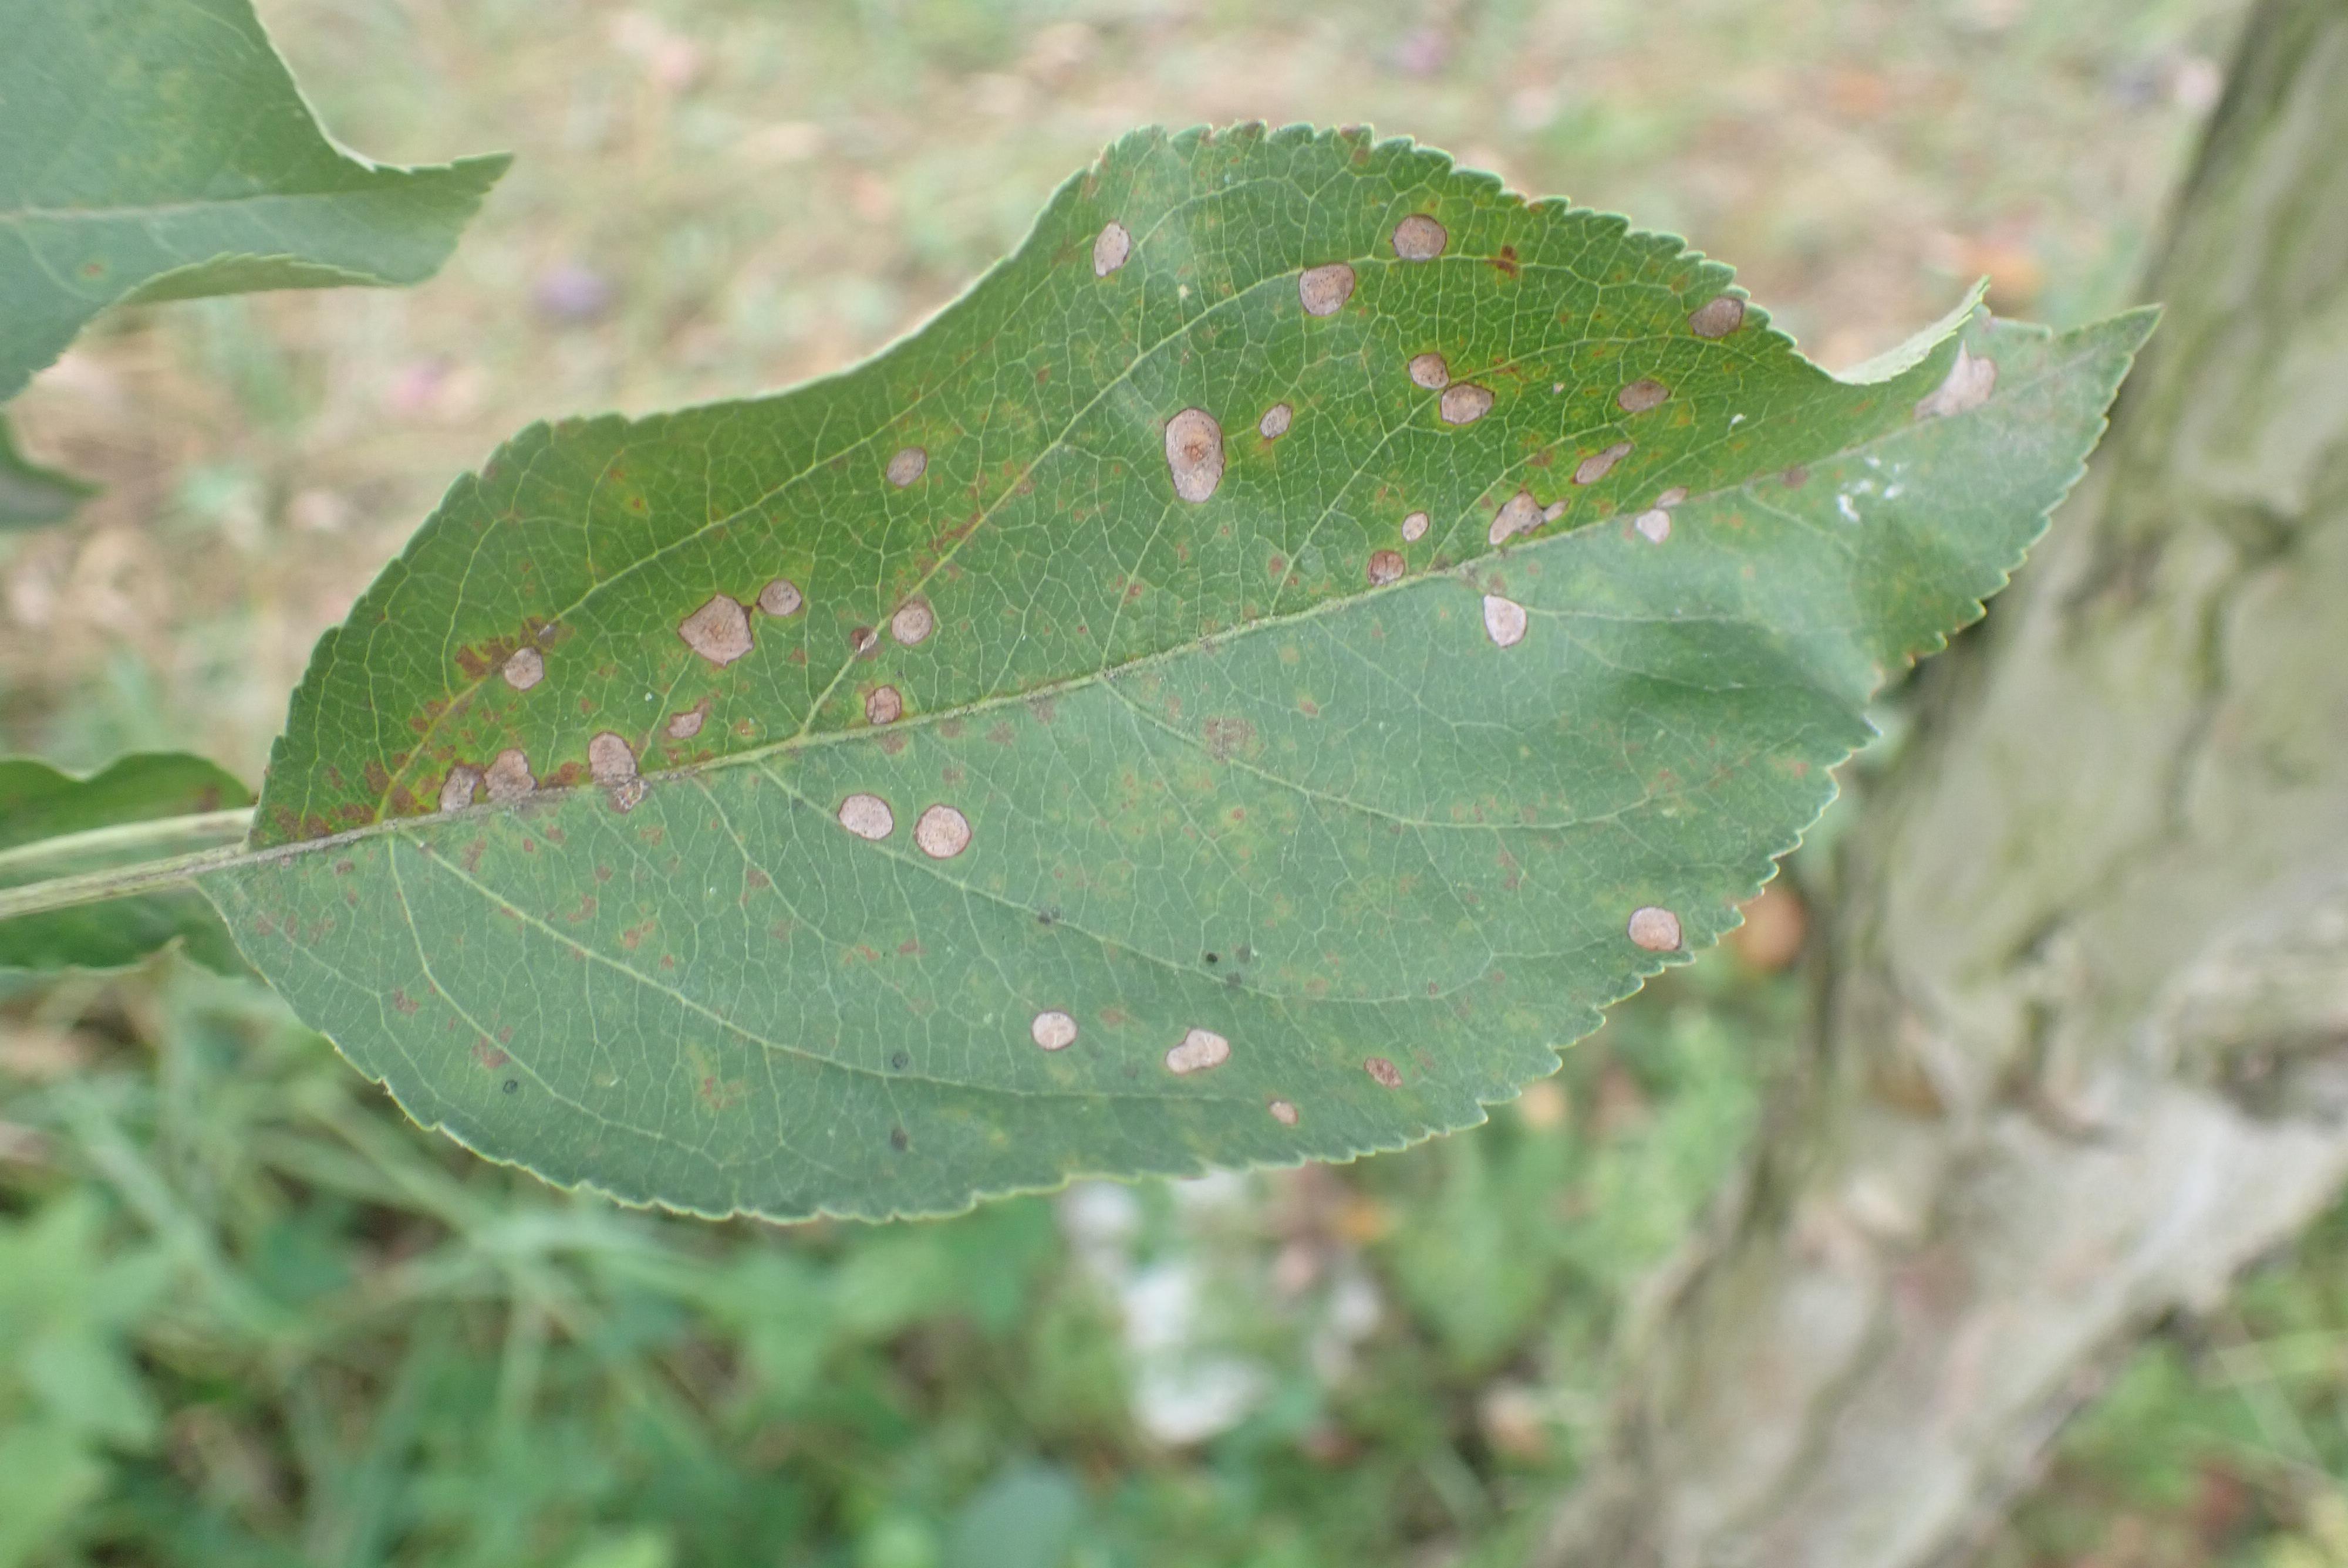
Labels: complex